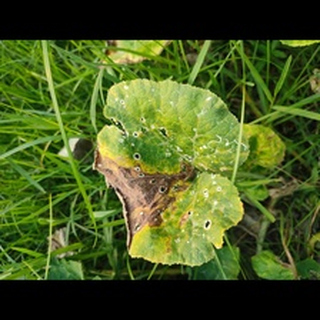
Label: pumpkin_downy_mildew